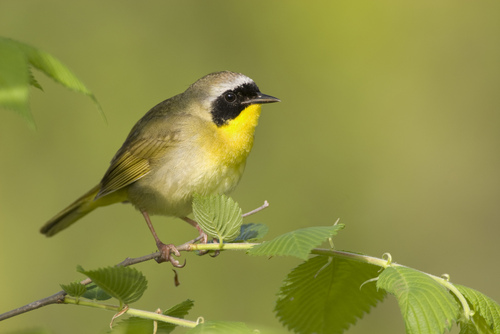
the bird has yellow throat, yellowish white belly, gray and yellow wingbars with red feet.
this is a small yellow and green bird with a black face.
a little bird with a yellow throat, a white belly, yellow wings, and a black cheek patch.
a bird with a yellow throat, black around the eyes and long larsus.
this bird has a grey belly, yellow wing and throat and a black face.
this bird has a bring yellow throat with a black band across its superciliary and cheek.
this bird has wings that areyellow and has a white belly
this bird has wings that are brown and has a yellow chest
this bird is white, yellow, and black in color, with a black beak.
a mostly tan bird with a black face and a yellow throat.
Species: Common Yellowthroat